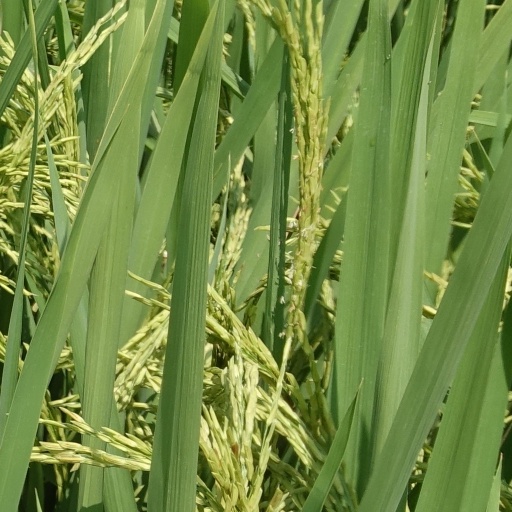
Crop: rice